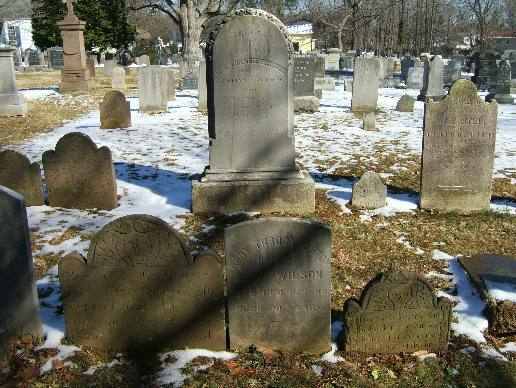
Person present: No